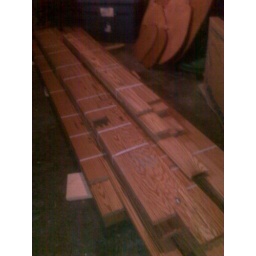
whee! This'll be our new kitchen floor someday!Now it's a pile of wood in the basement.